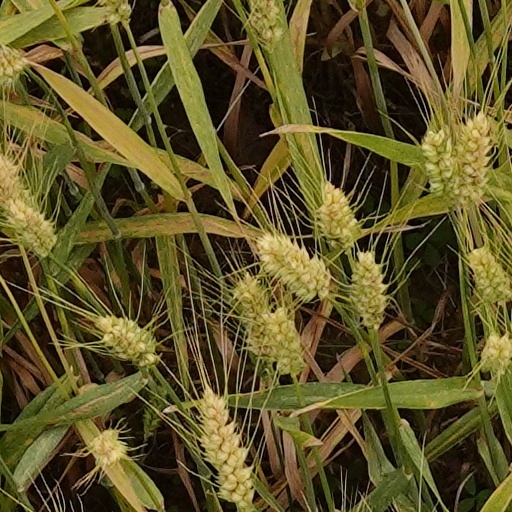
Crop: wheat